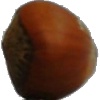
Label: Nut Forest 1